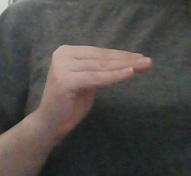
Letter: haa